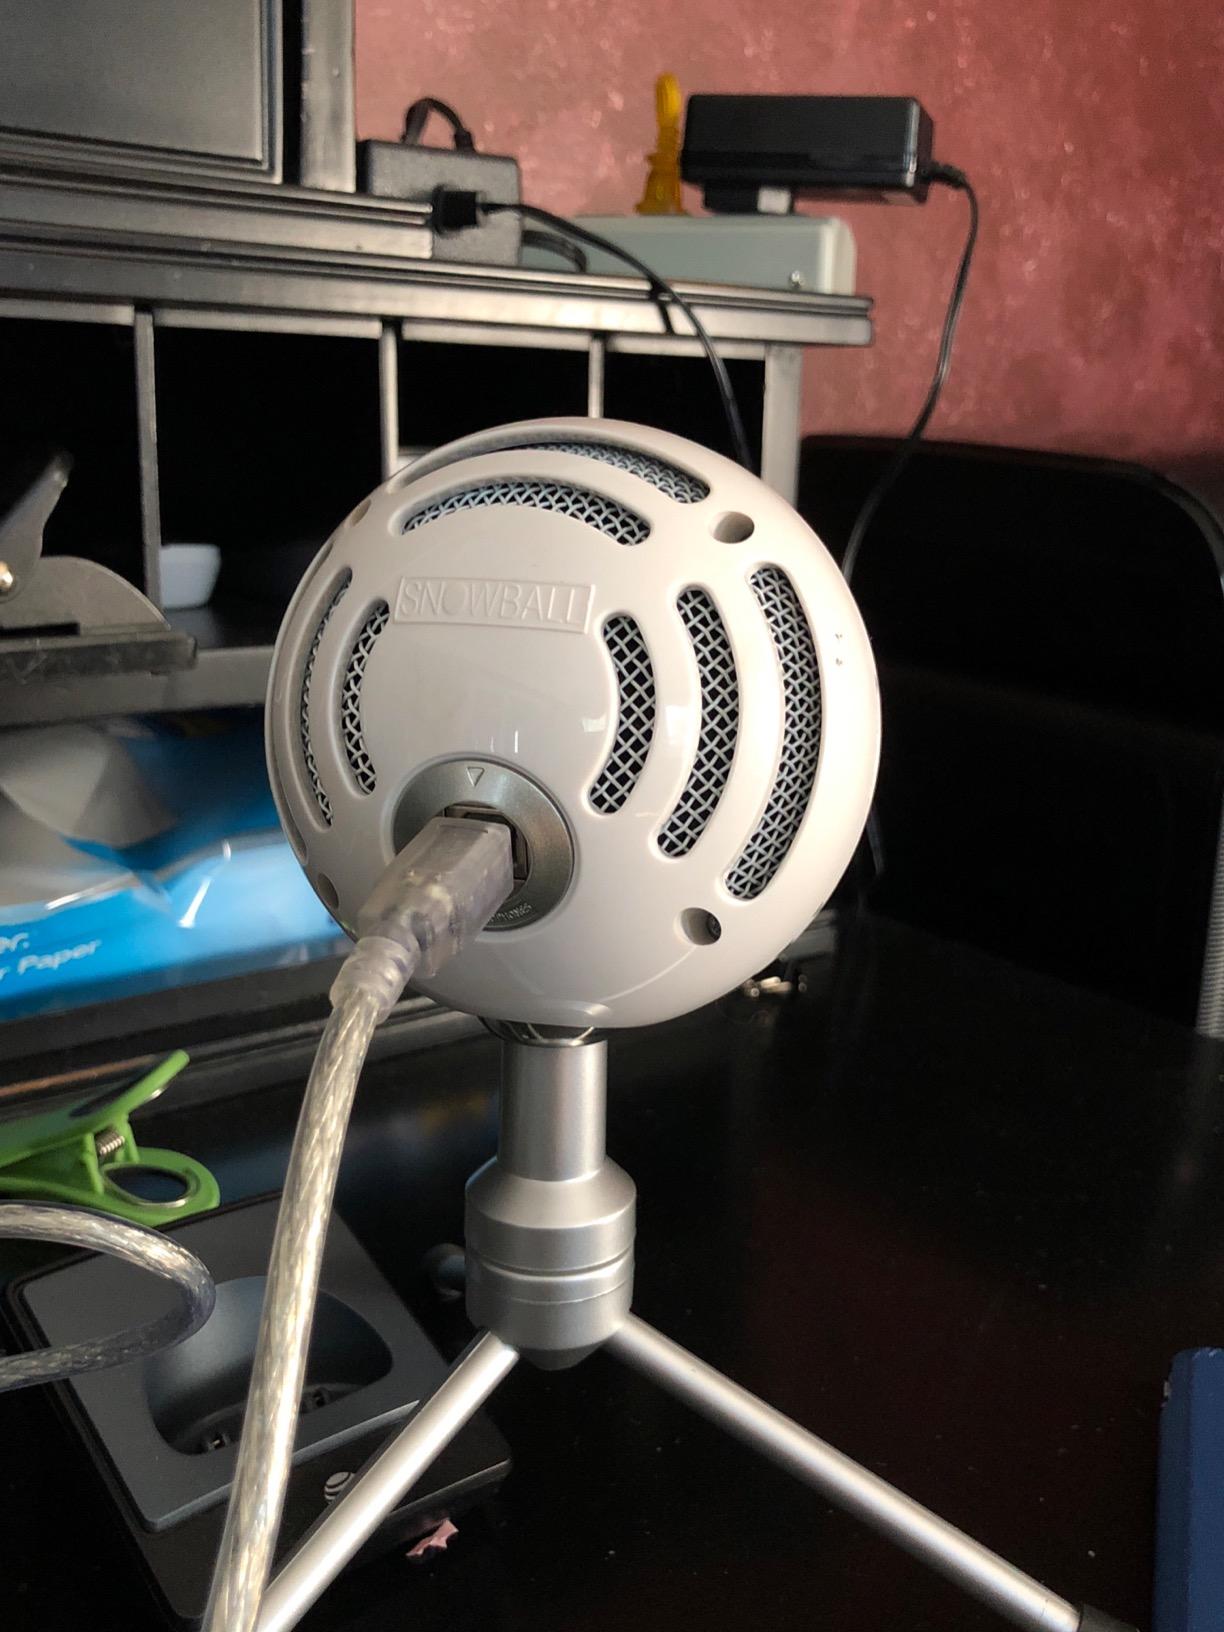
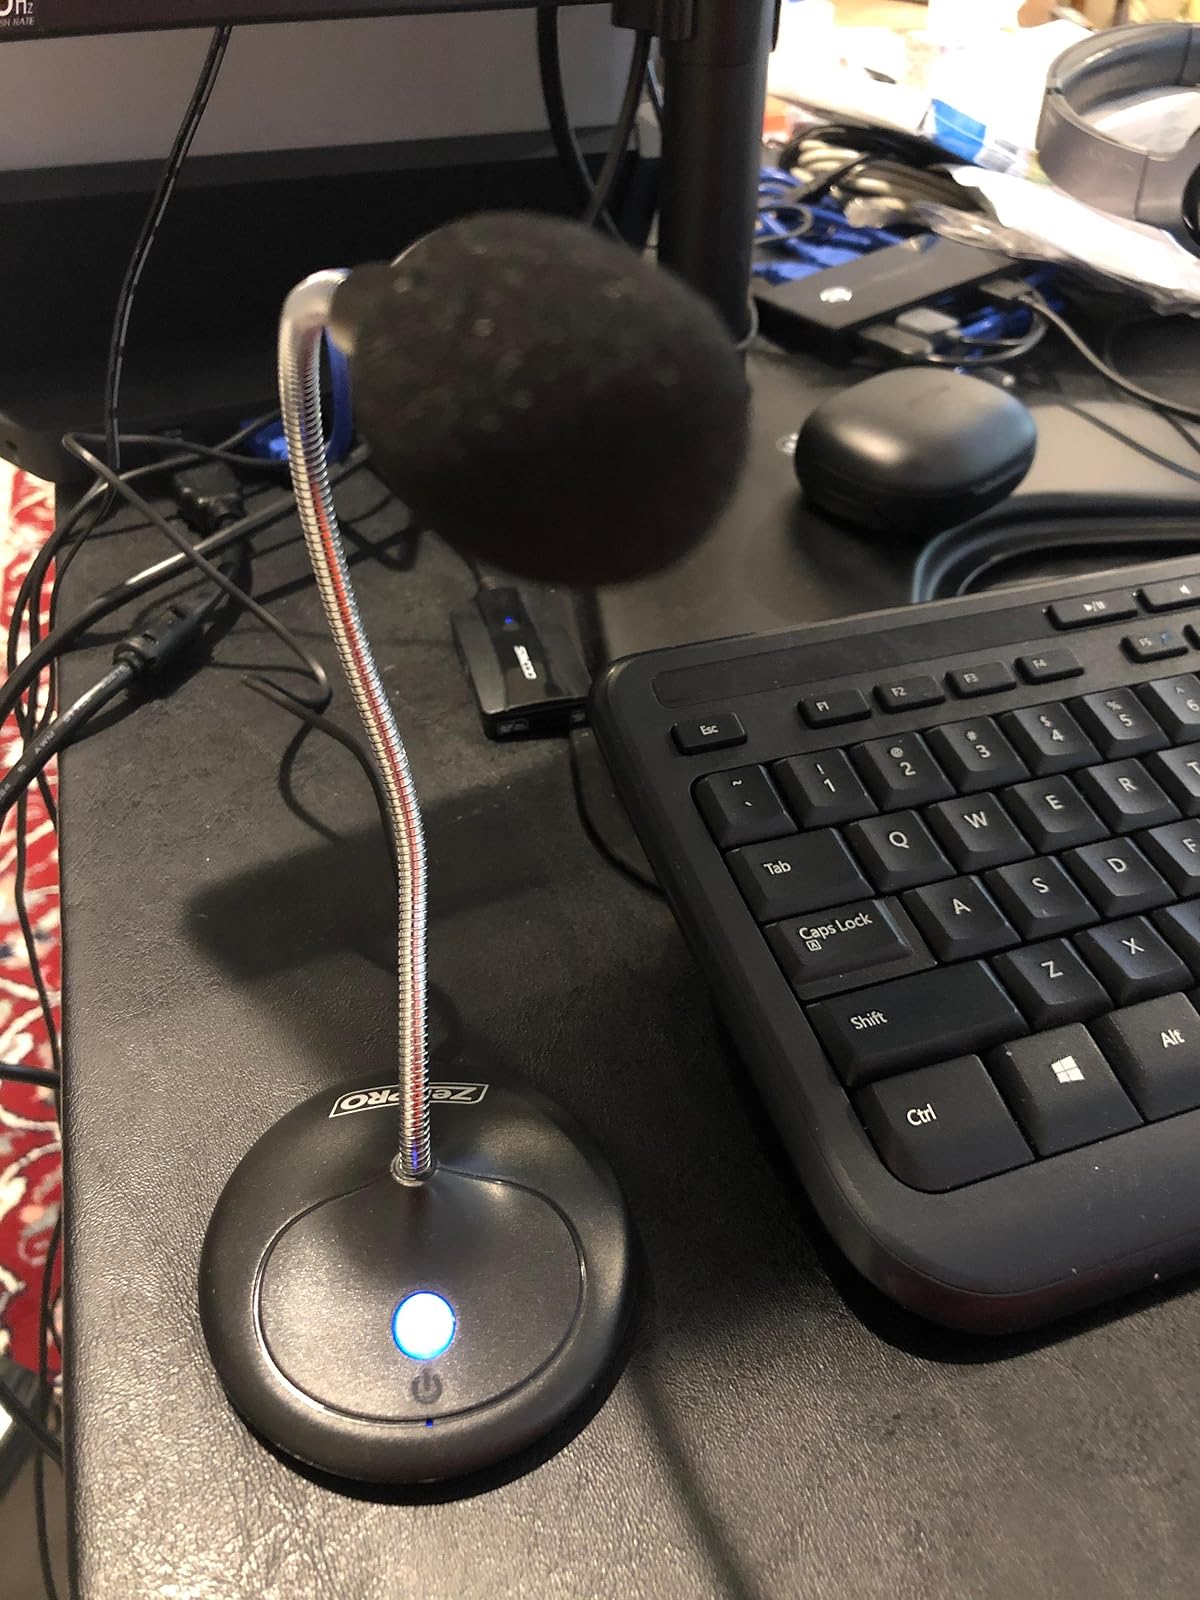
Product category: microphone
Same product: no